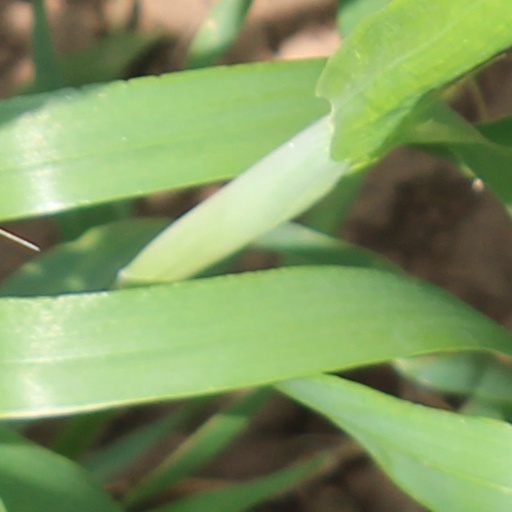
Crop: wheat